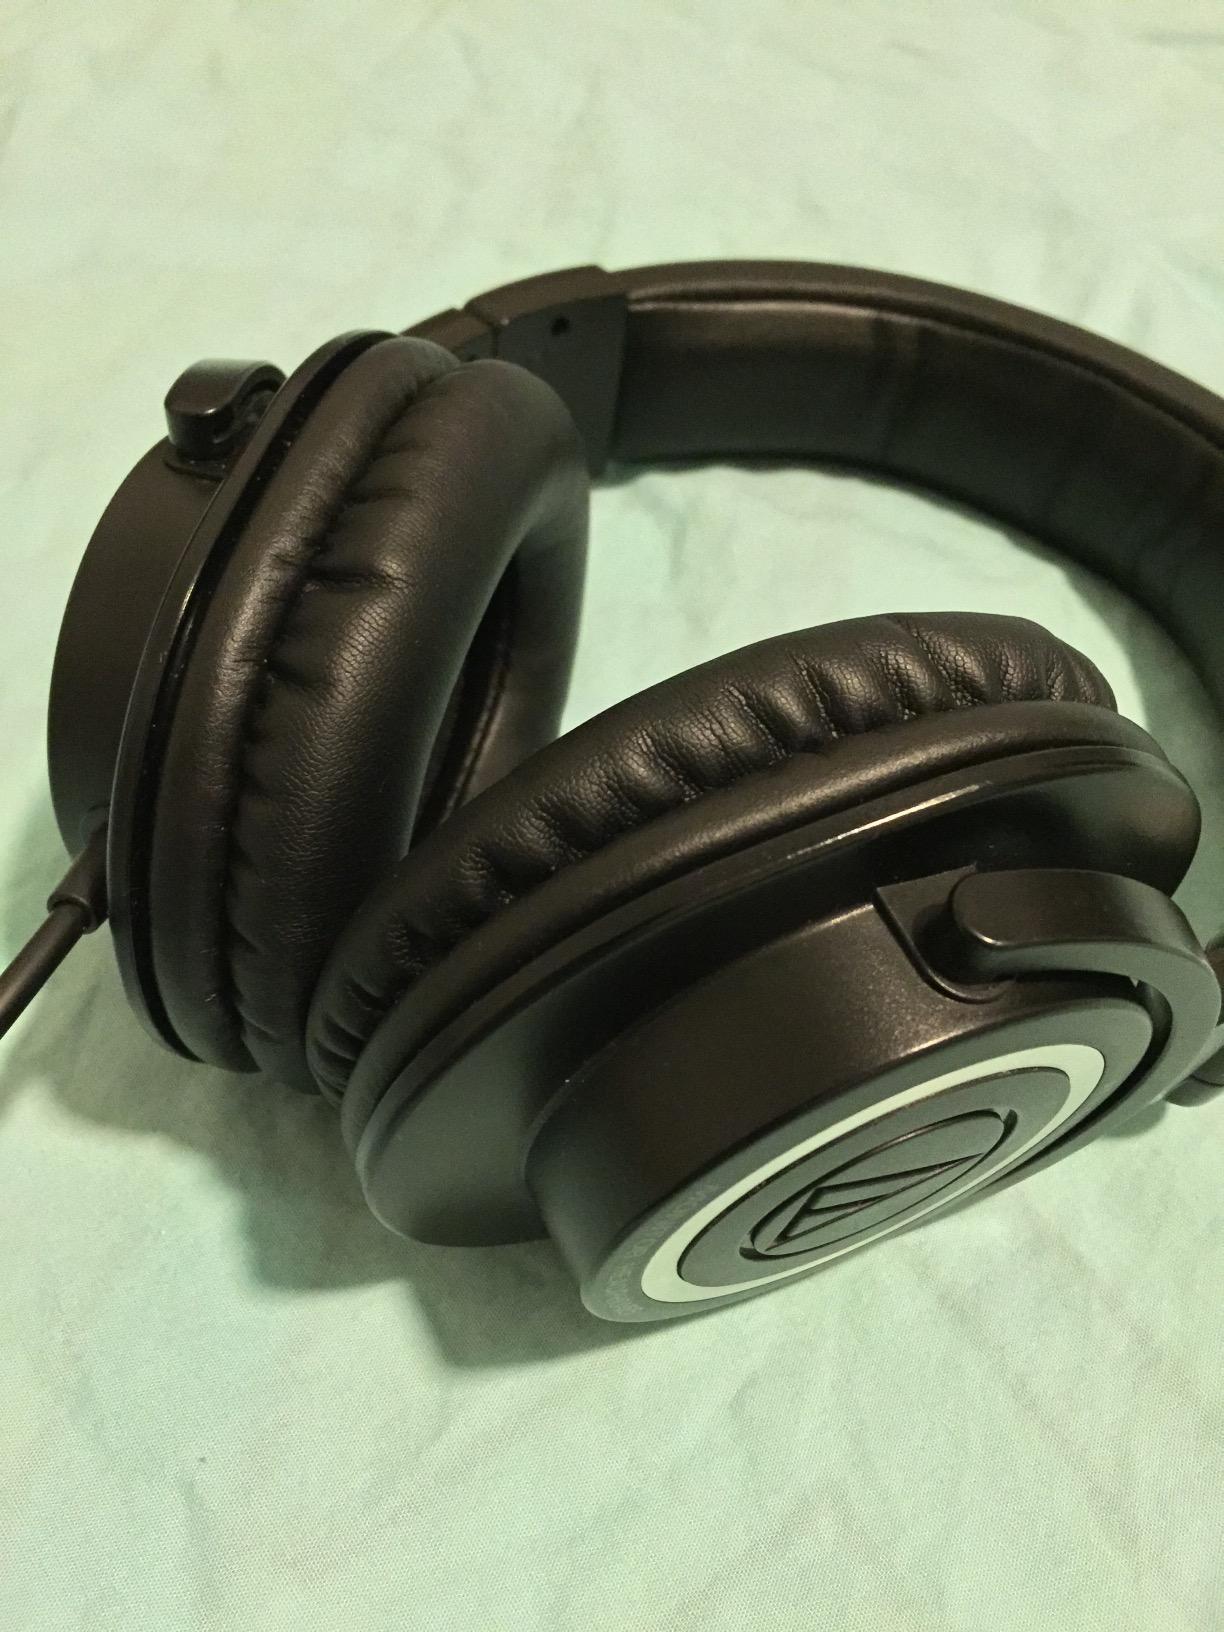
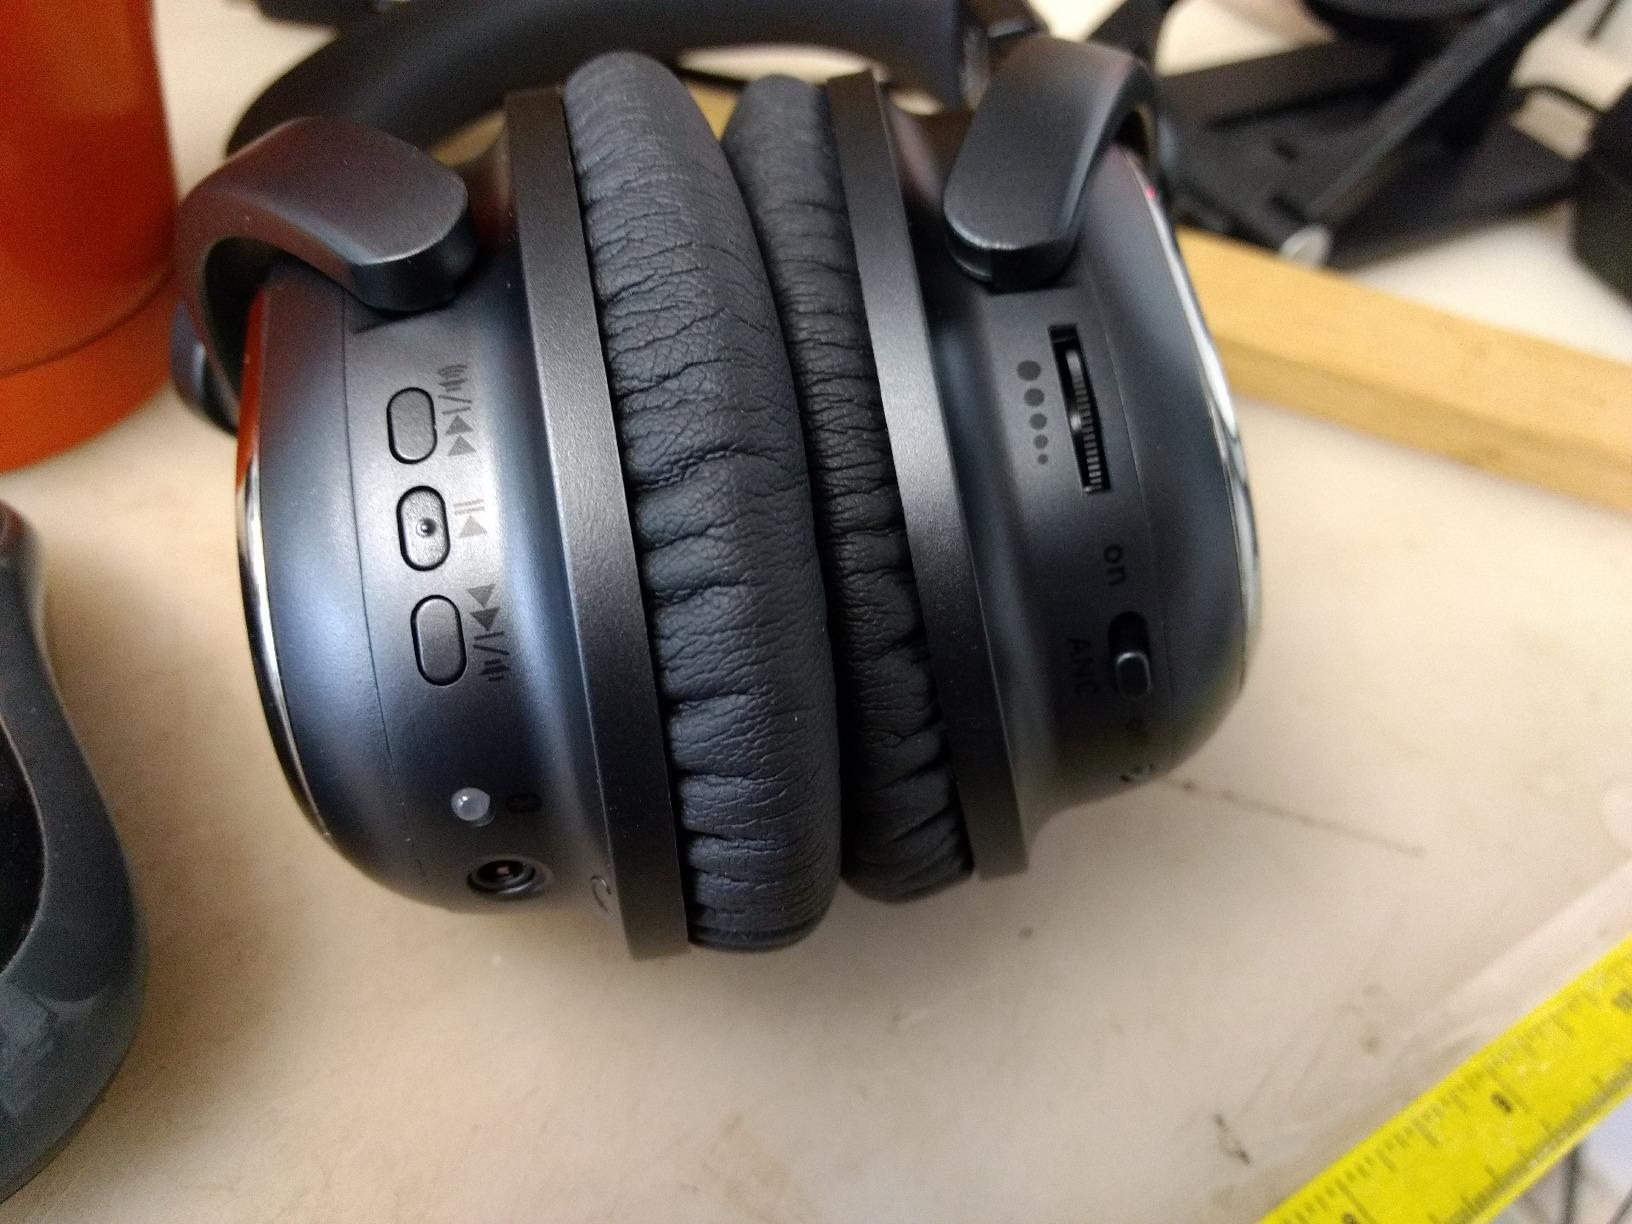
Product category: headphones
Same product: no